Northern Lights: A Journey to Love

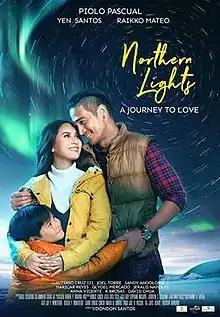
Theatrical release poster

Northern Lights: A Journey to Love is a 2017 Filipino drama film directed by Dondon S. Santos and written by Onay Sales that stars Piolo Pascual, Yen Santos, and Raikko Mateo. The film is a collaboration between Regal Entertainment, Star Cinema, and Spring Films. The film's executive producers were Lily Monteverde, Roselle Monteverde, Charo Santos-Concio, Malou Santos, Piolo Pascual, Joyce Bernal, and Erickson Raymundo. The film was released on March 29, 2017.